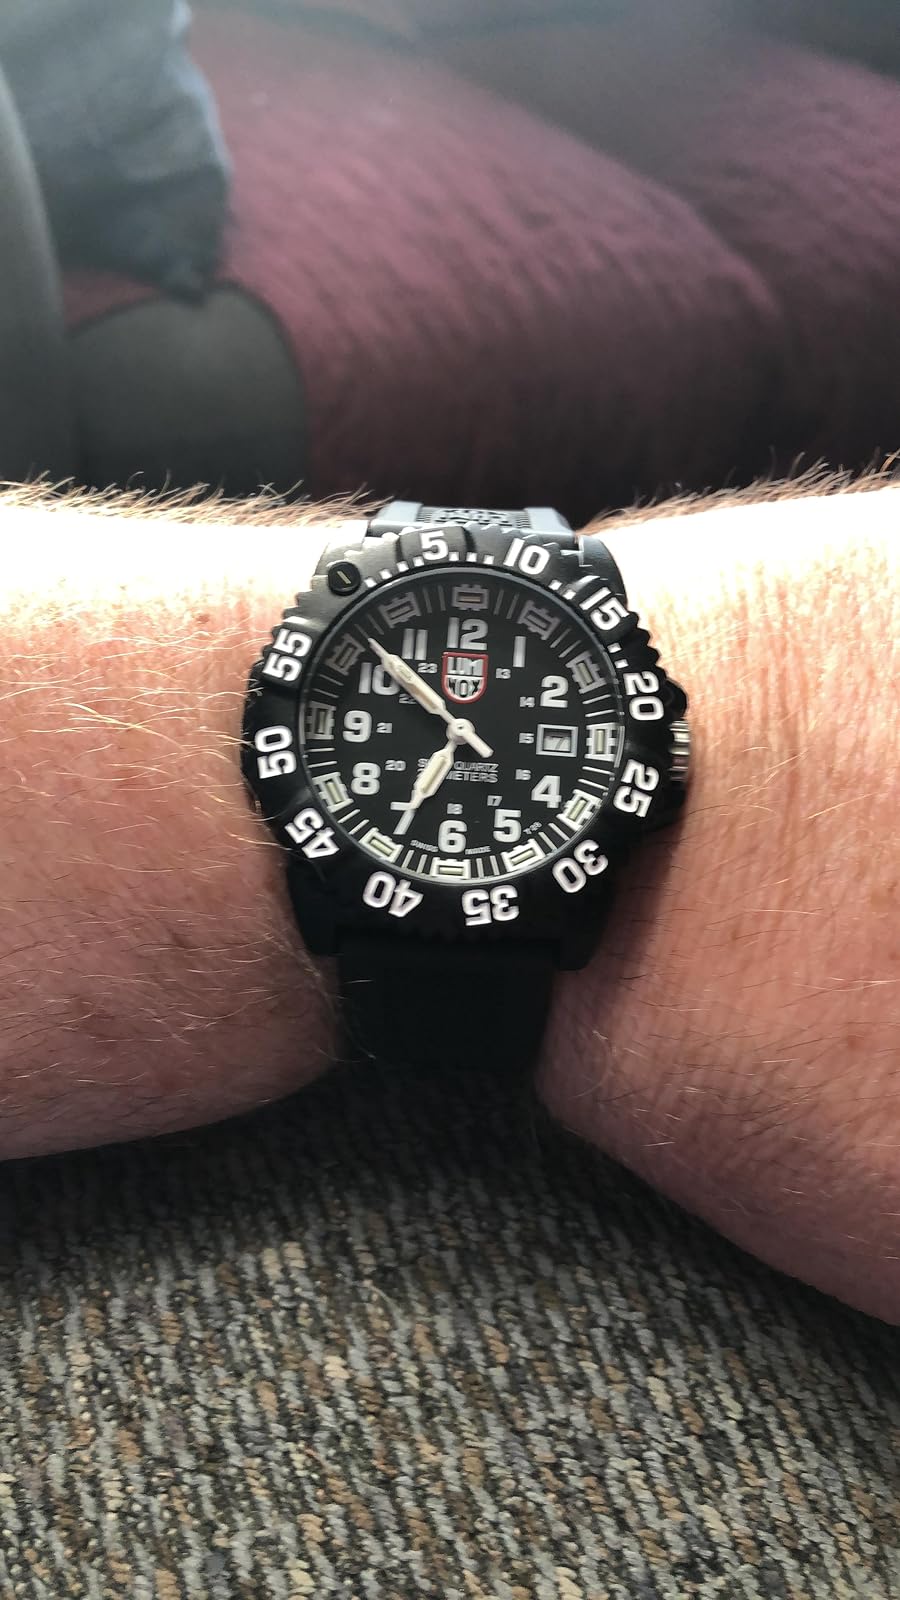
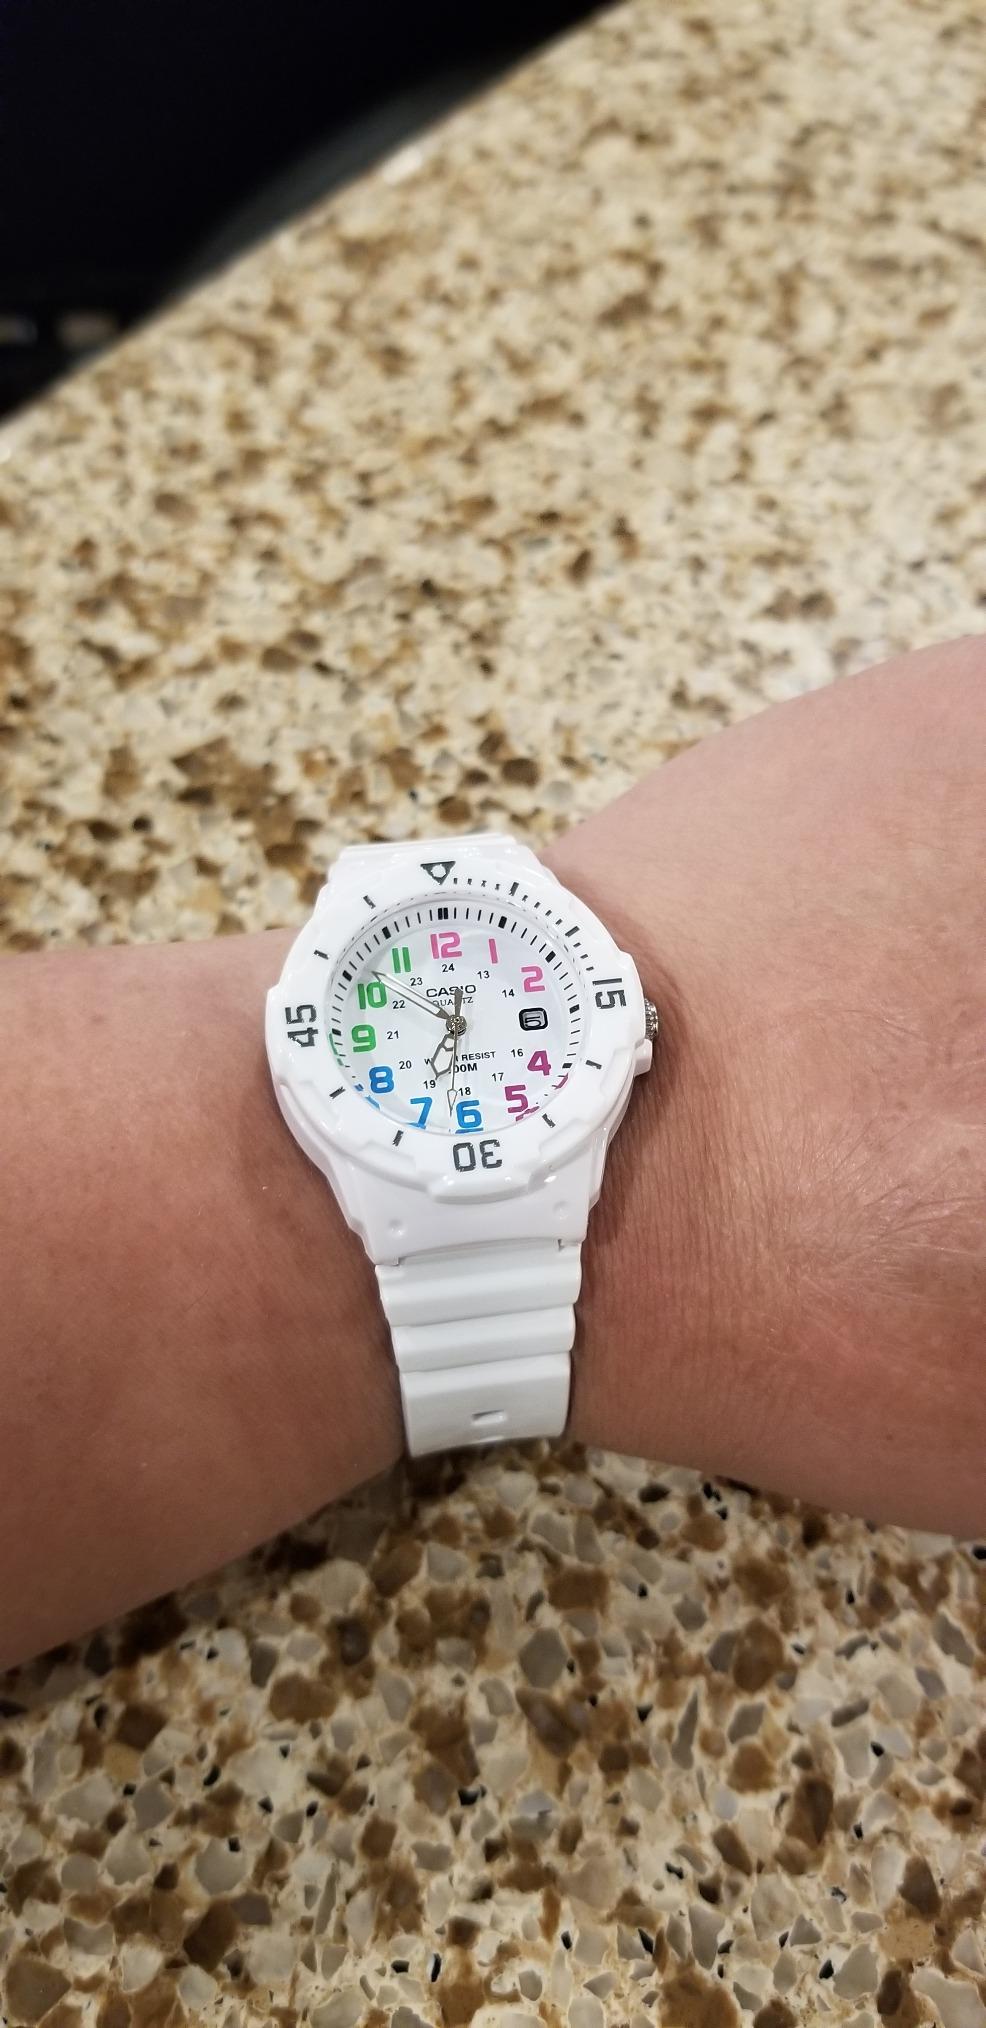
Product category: accessories_watch
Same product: no